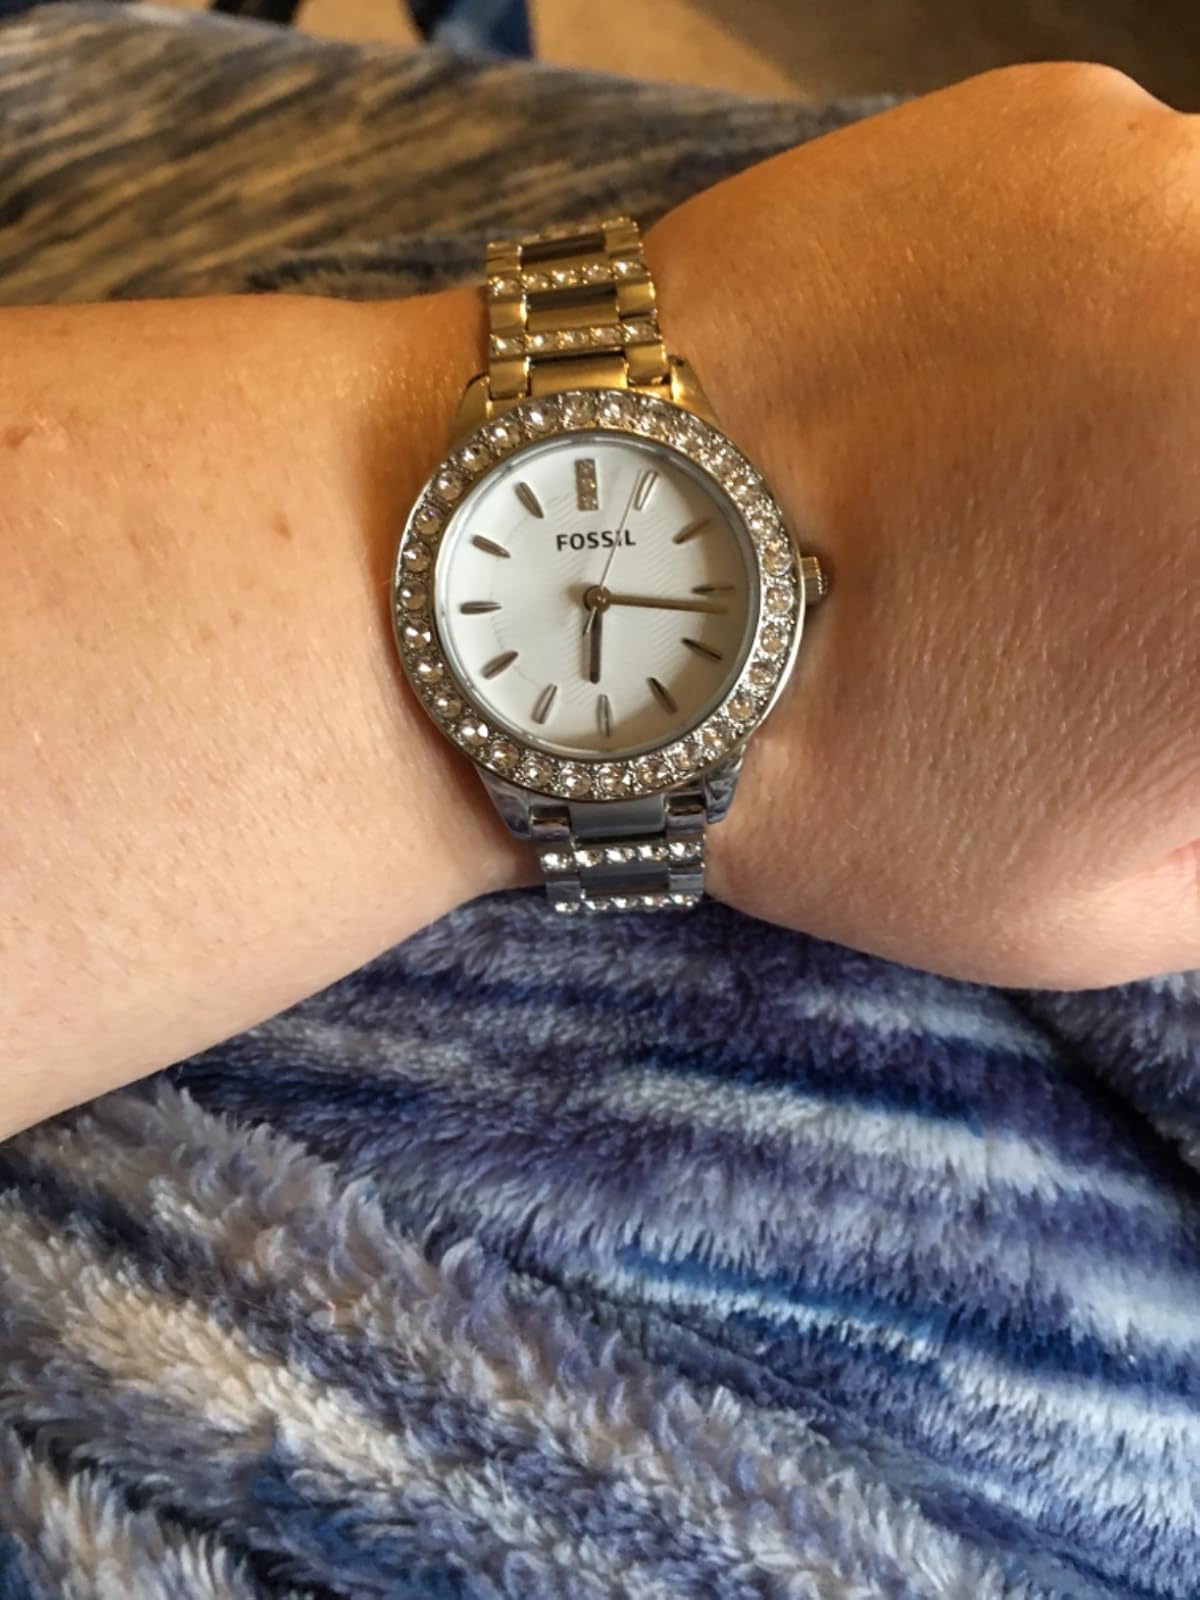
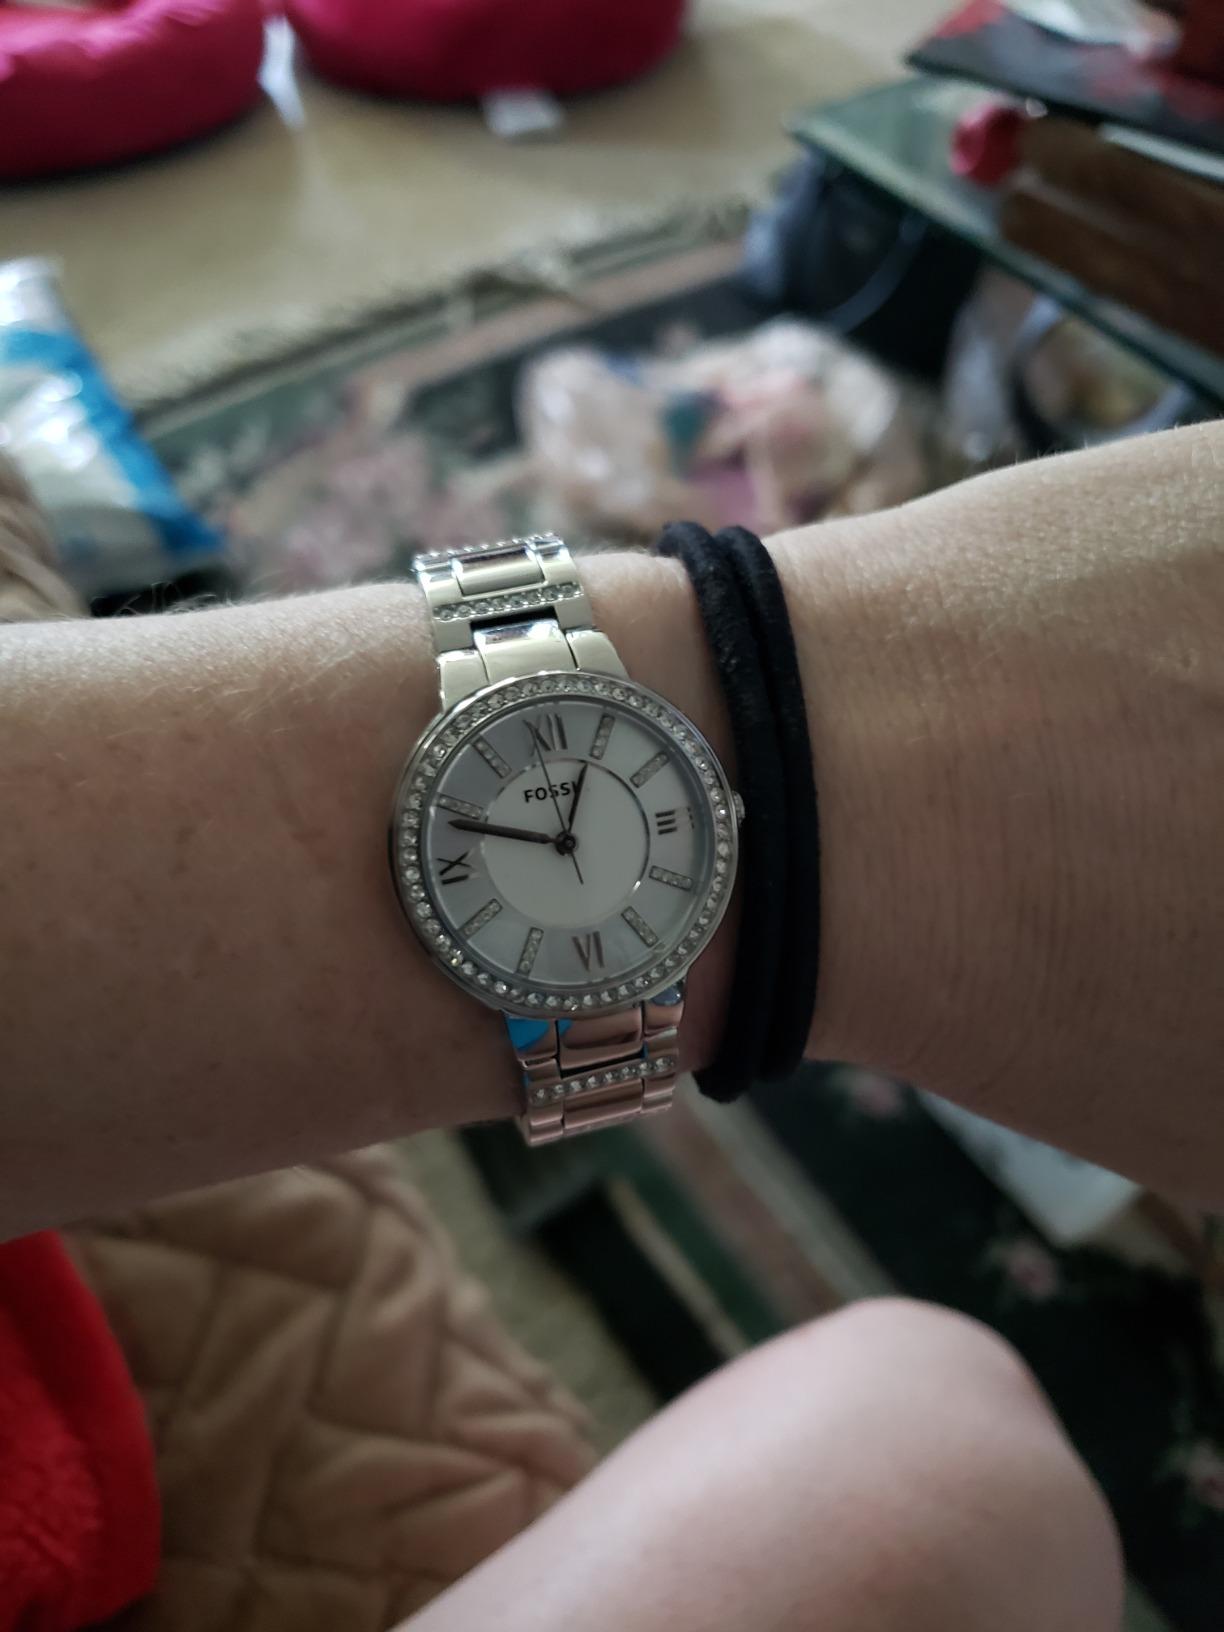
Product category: accessories_watch
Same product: no